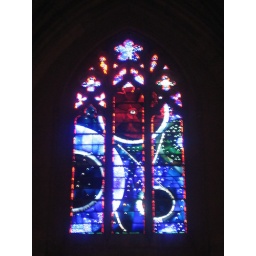
Space stained glass window in National Cathedral